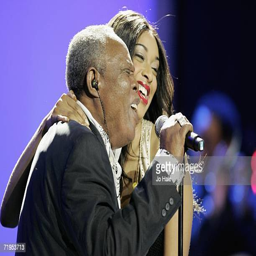
singer and pop artist performs at awards